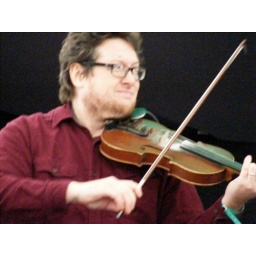
3-20-10 dog & duck 1 by chris saunders